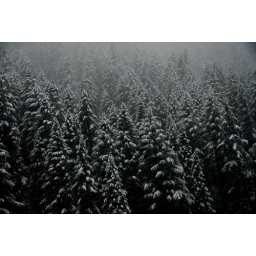
In Switzerland, a night's snowfall transformed the pine trees near Zermatt